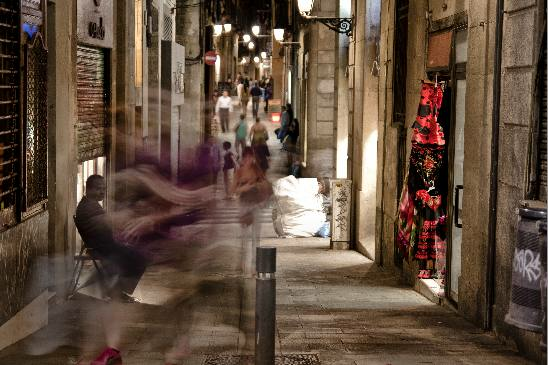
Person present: Yes